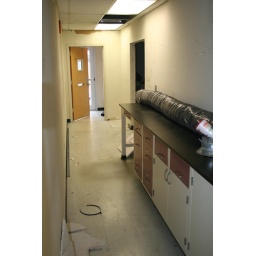
The hallway inside of the old lab. The glass door beyond the wooden door will be a window in the new office. 10/23/09